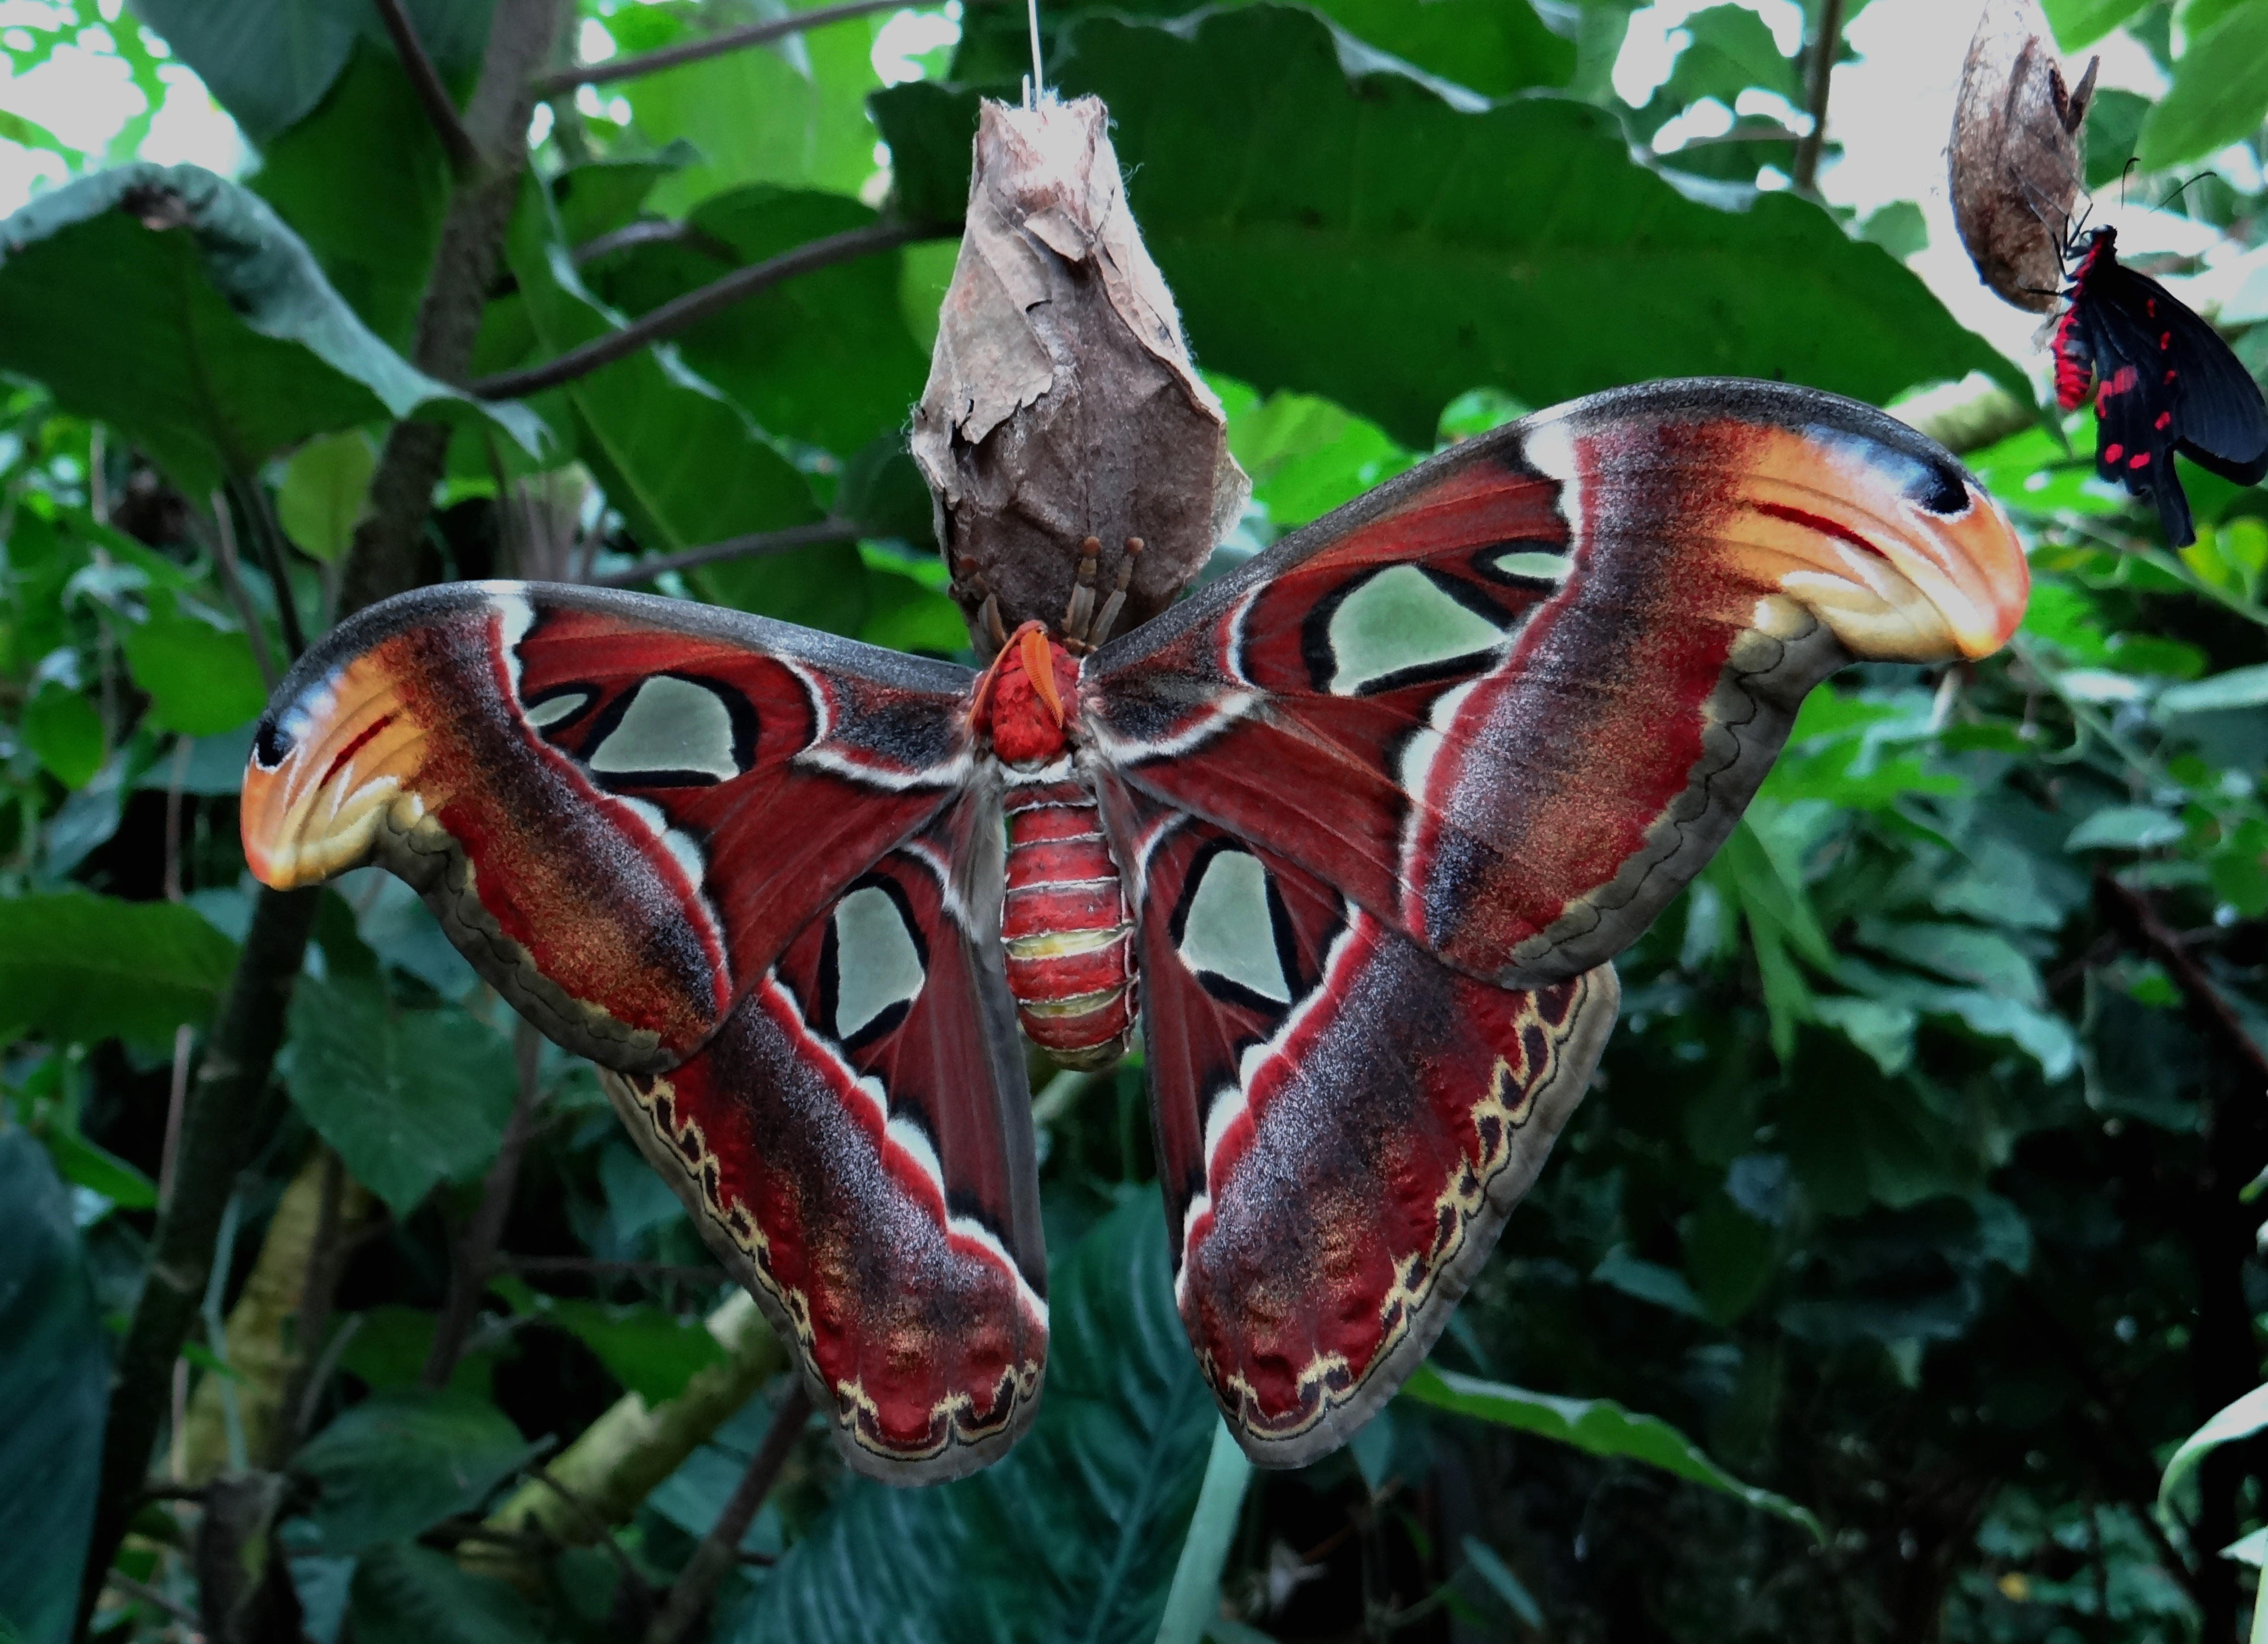
jungle, insect, moth, butterfly, fauna, invertebrate, exotic, arthropod, pollinator, yellow brown, attacus atlas, moths and butterflies, atlas moth